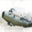
Label: airplane